Michel Jager

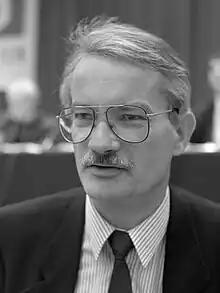
Jager in 1988

Michel Jean Emile Marie Jager (18 August 1944 – 15 September 2023) was a Dutch politician. A member of Democrats 66, he served as Queen's Commissioner of Flevoland from 1996 to 2008.